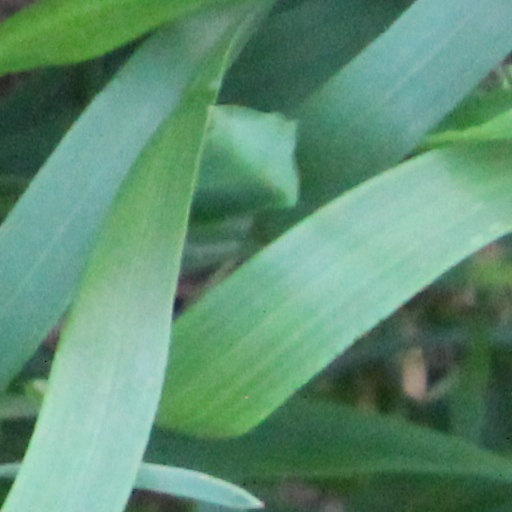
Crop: wheat